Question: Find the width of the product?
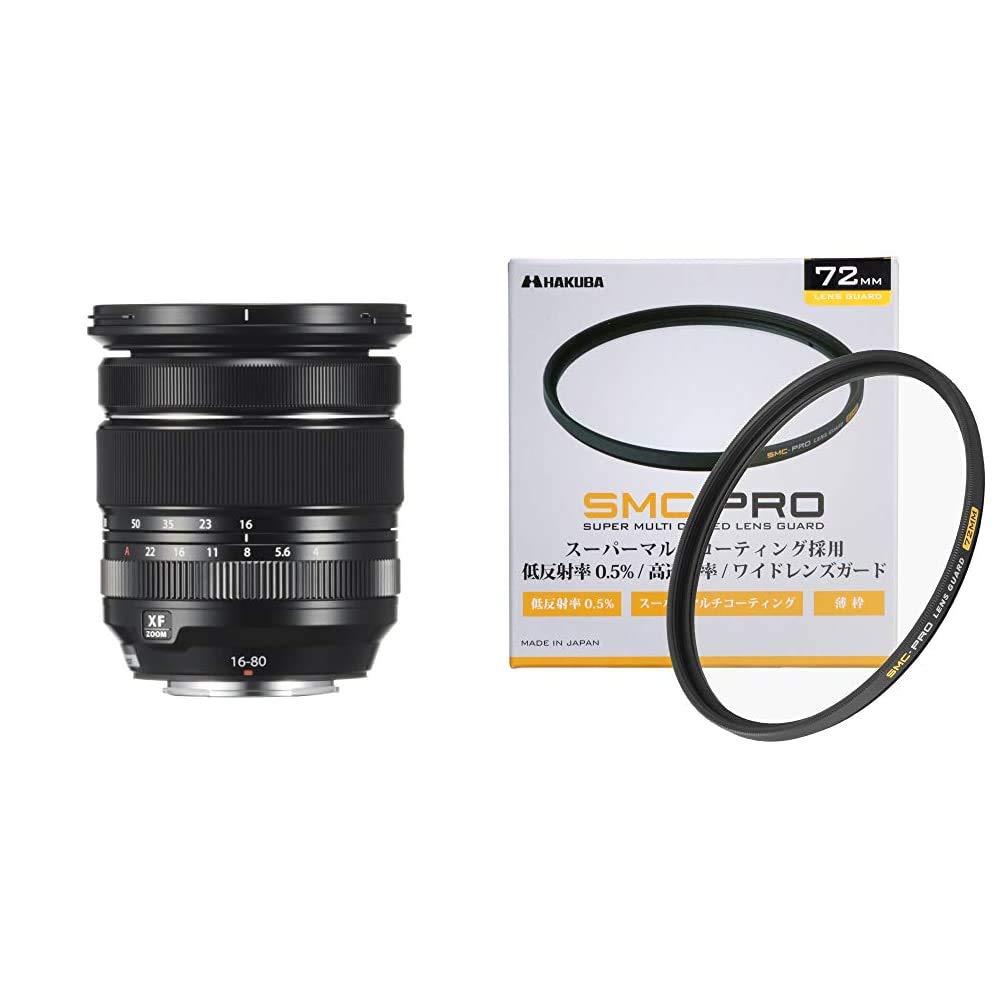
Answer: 72.0 millimetre